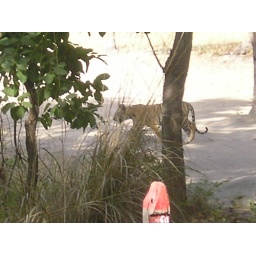
This one crosses over to the other side of the road to lie down in the grass